Pomas station

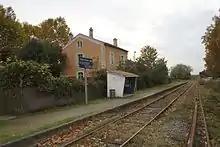
Pomas Railway station.

Pomas is a railway station in Pomas, Occitanie, France. The station is on the Carcassonne–Rivesaltes line. The station is served by TER (local) services operated by the SNCF.